Buddhism

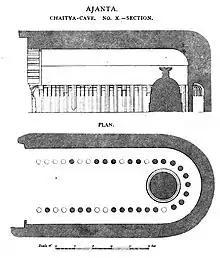
Ajanta Caves, Cave 10, a first period type chaitya worship hall with stupa but no idols

The Early Buddhist Texts refers to the literature which is considered by modern scholars to be the earliest Buddhist material. The first four Pali Nikayas, and the corresponding Chinese Āgamas are generally considered to be among the earliest material. Apart from these, there are also fragmentary collections of EBT materials in other languages such as Sanskrit, Khotanese, Tibetan and Gāndhārī. The modern study of early Buddhism often relies on comparative scholarship using these various early Buddhist sources to identify parallel texts and common doctrinal content. One feature of these early texts are literary structures which reflect oral transmission, such as widespread repetition.